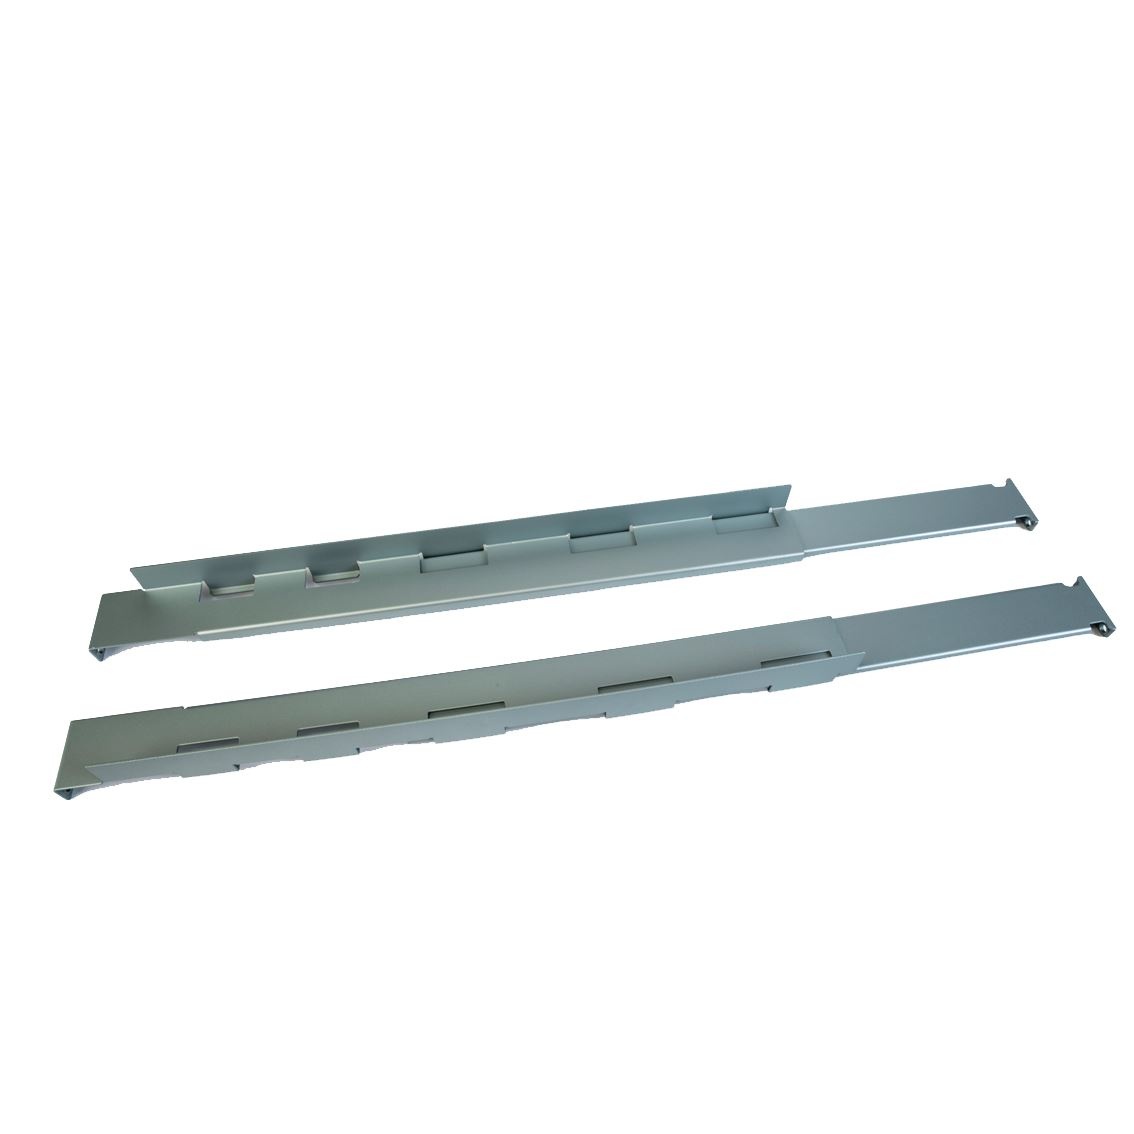
POWERSHIELD Telescopic Rail Mounting Kit for UPS and EBM. Minimum Mounting Depth 470mm, Max 780mm. Max load weight 80kgs.
POWERSHIELD Telescopic Rail Mounting Kit for UPS and EBM. Minimum Mounting Depth 470mm, Max 780mm. Max load weight 80kgs. Brand Powershield MPN PSRK SKU PSRK Barcode 9346909000675 Category POWERSHIELD UPS Parent Category PowerShield Accessories Master Category UPS Solutions Box Quantity 16 Weight (kg) 1.7 Warranty 24 Supplier Computer Dynamics Ltd
Brand: Powershield
Category: Electronics > Electronics Accessories > Power > UPS